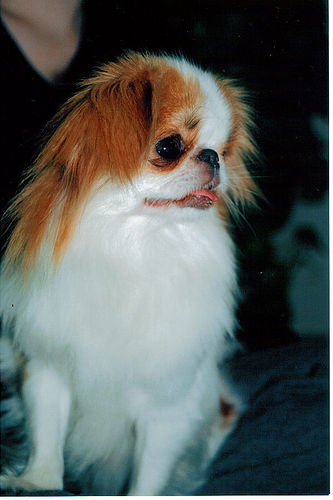
Animal: dog
Breed: japanese_chin